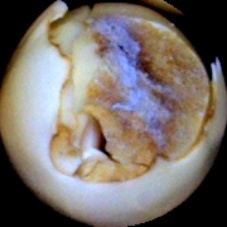
Label: Broken